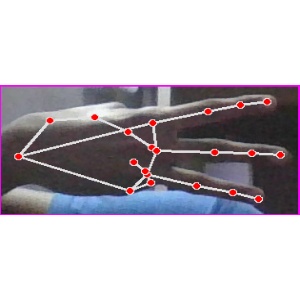
अक्षर: भ